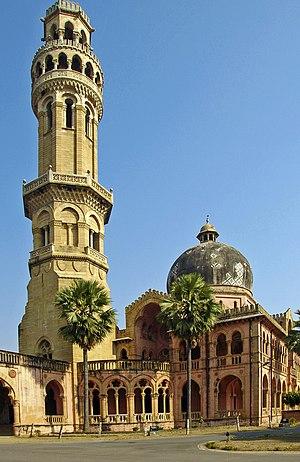
L'université d'Allahabad est une université centrale indienne située à Allahabad dans l'État d'Uttar Pradesh.
Prayagraj, anciennement Allahabad, est une ville indienne du sud de l’État d’Uttar Pradesh, capitale de l'une des 18 divisions territoriales de cet État et du District de Prayagraj.